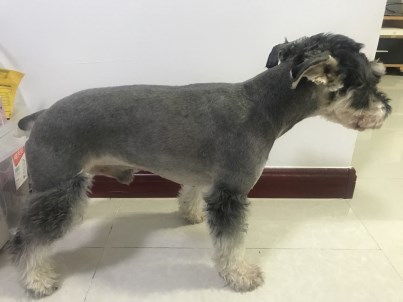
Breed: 2342-n000102-miniature_schnauzer